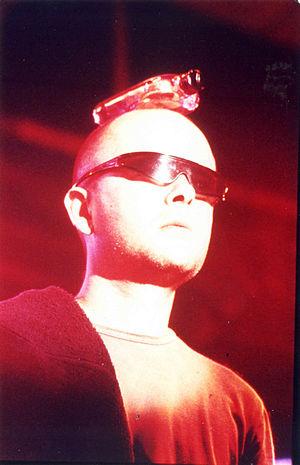
Sumo est un groupe de rock argentin, originaire de Hurlingham, Buenos Aires. Au fil des années, leur succès les convertit en l'un des groupes les plus importants du rock argentin, du gabarit de Los Abuelos de la Nada, Serú Girán, Soda Stereo, Sui Generis, Pescado Rabioso, Virus, Manal, et Patricio Rey y sus Redonditos de Ricota. Le groupe se sépare en 1988.